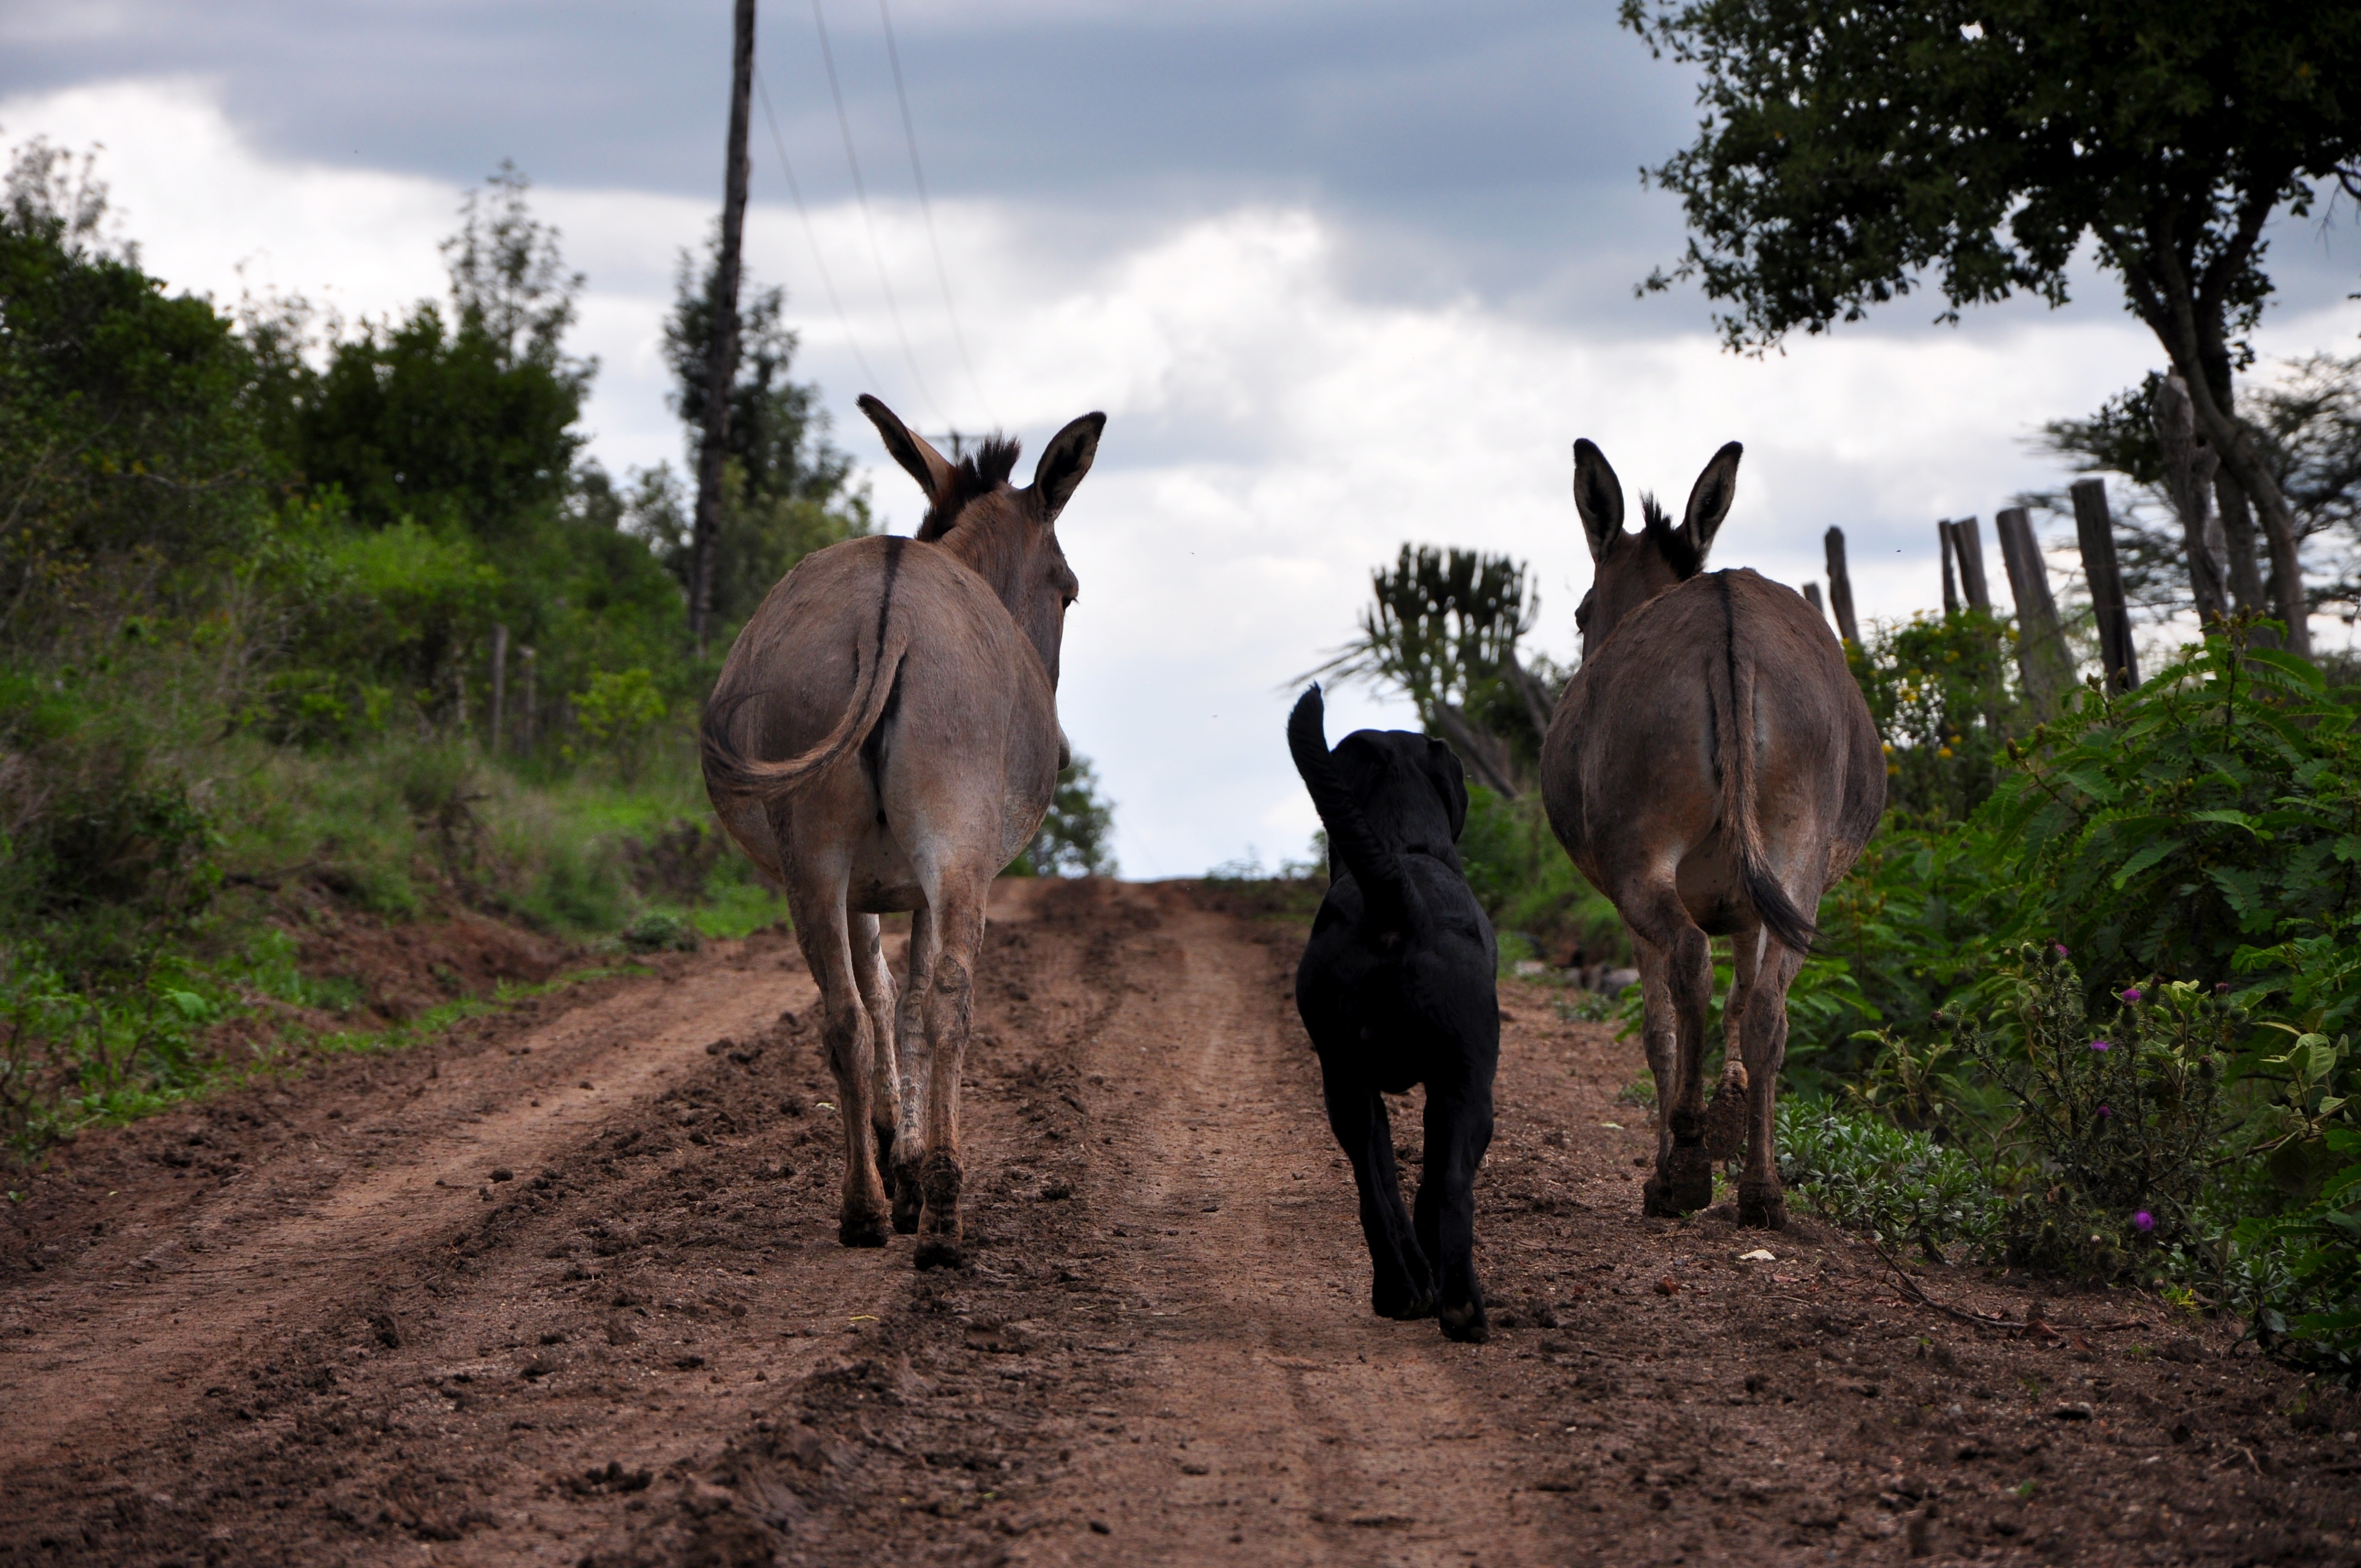
wildlife, herd, mammal, fauna, friends, animals, mare, safari, objectives, pack animal, gone is the goal, three musketeers, horse like mammal